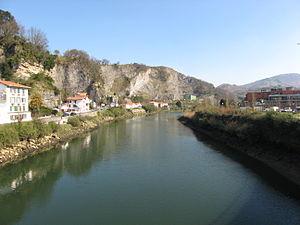
La Bidassoa, vue vers l'est et vers l'amont depuis le pont de Béhobie. Le pont de Béhobie est à cheval entre la commune française d'Urrugne (Pyrénées-Atlantiques, ouest des Pyrénées), et celle d'Irun en territoire espagnol. Irun possède donc la rive gauche vue ici - celle sur la droite de la photo, puisque nous regardons vers l'amont. Mais seulement environ 90 m de rivière longent le territoire d'Urrugne, dont environ 20 m en amont du pont (devant nous) et 70 m en aval du même pont (derrière nous). Toute la berge en rive droite vue ici (sur le côté gauche de la photo), y compris la première maison vue partiellement à gauche de la photo, est donc sur le territoire de la commune française de Biriatou, qui jouxte la limite sud-ouest d'Urrugne. On ne voit aucune portion de la rivière sur le territoire d'Urrugne.
Urrugne est une commune française du Pays basque français, dans le département des Pyrénées-Atlantiques en région Nouvelle-Aquitaine.